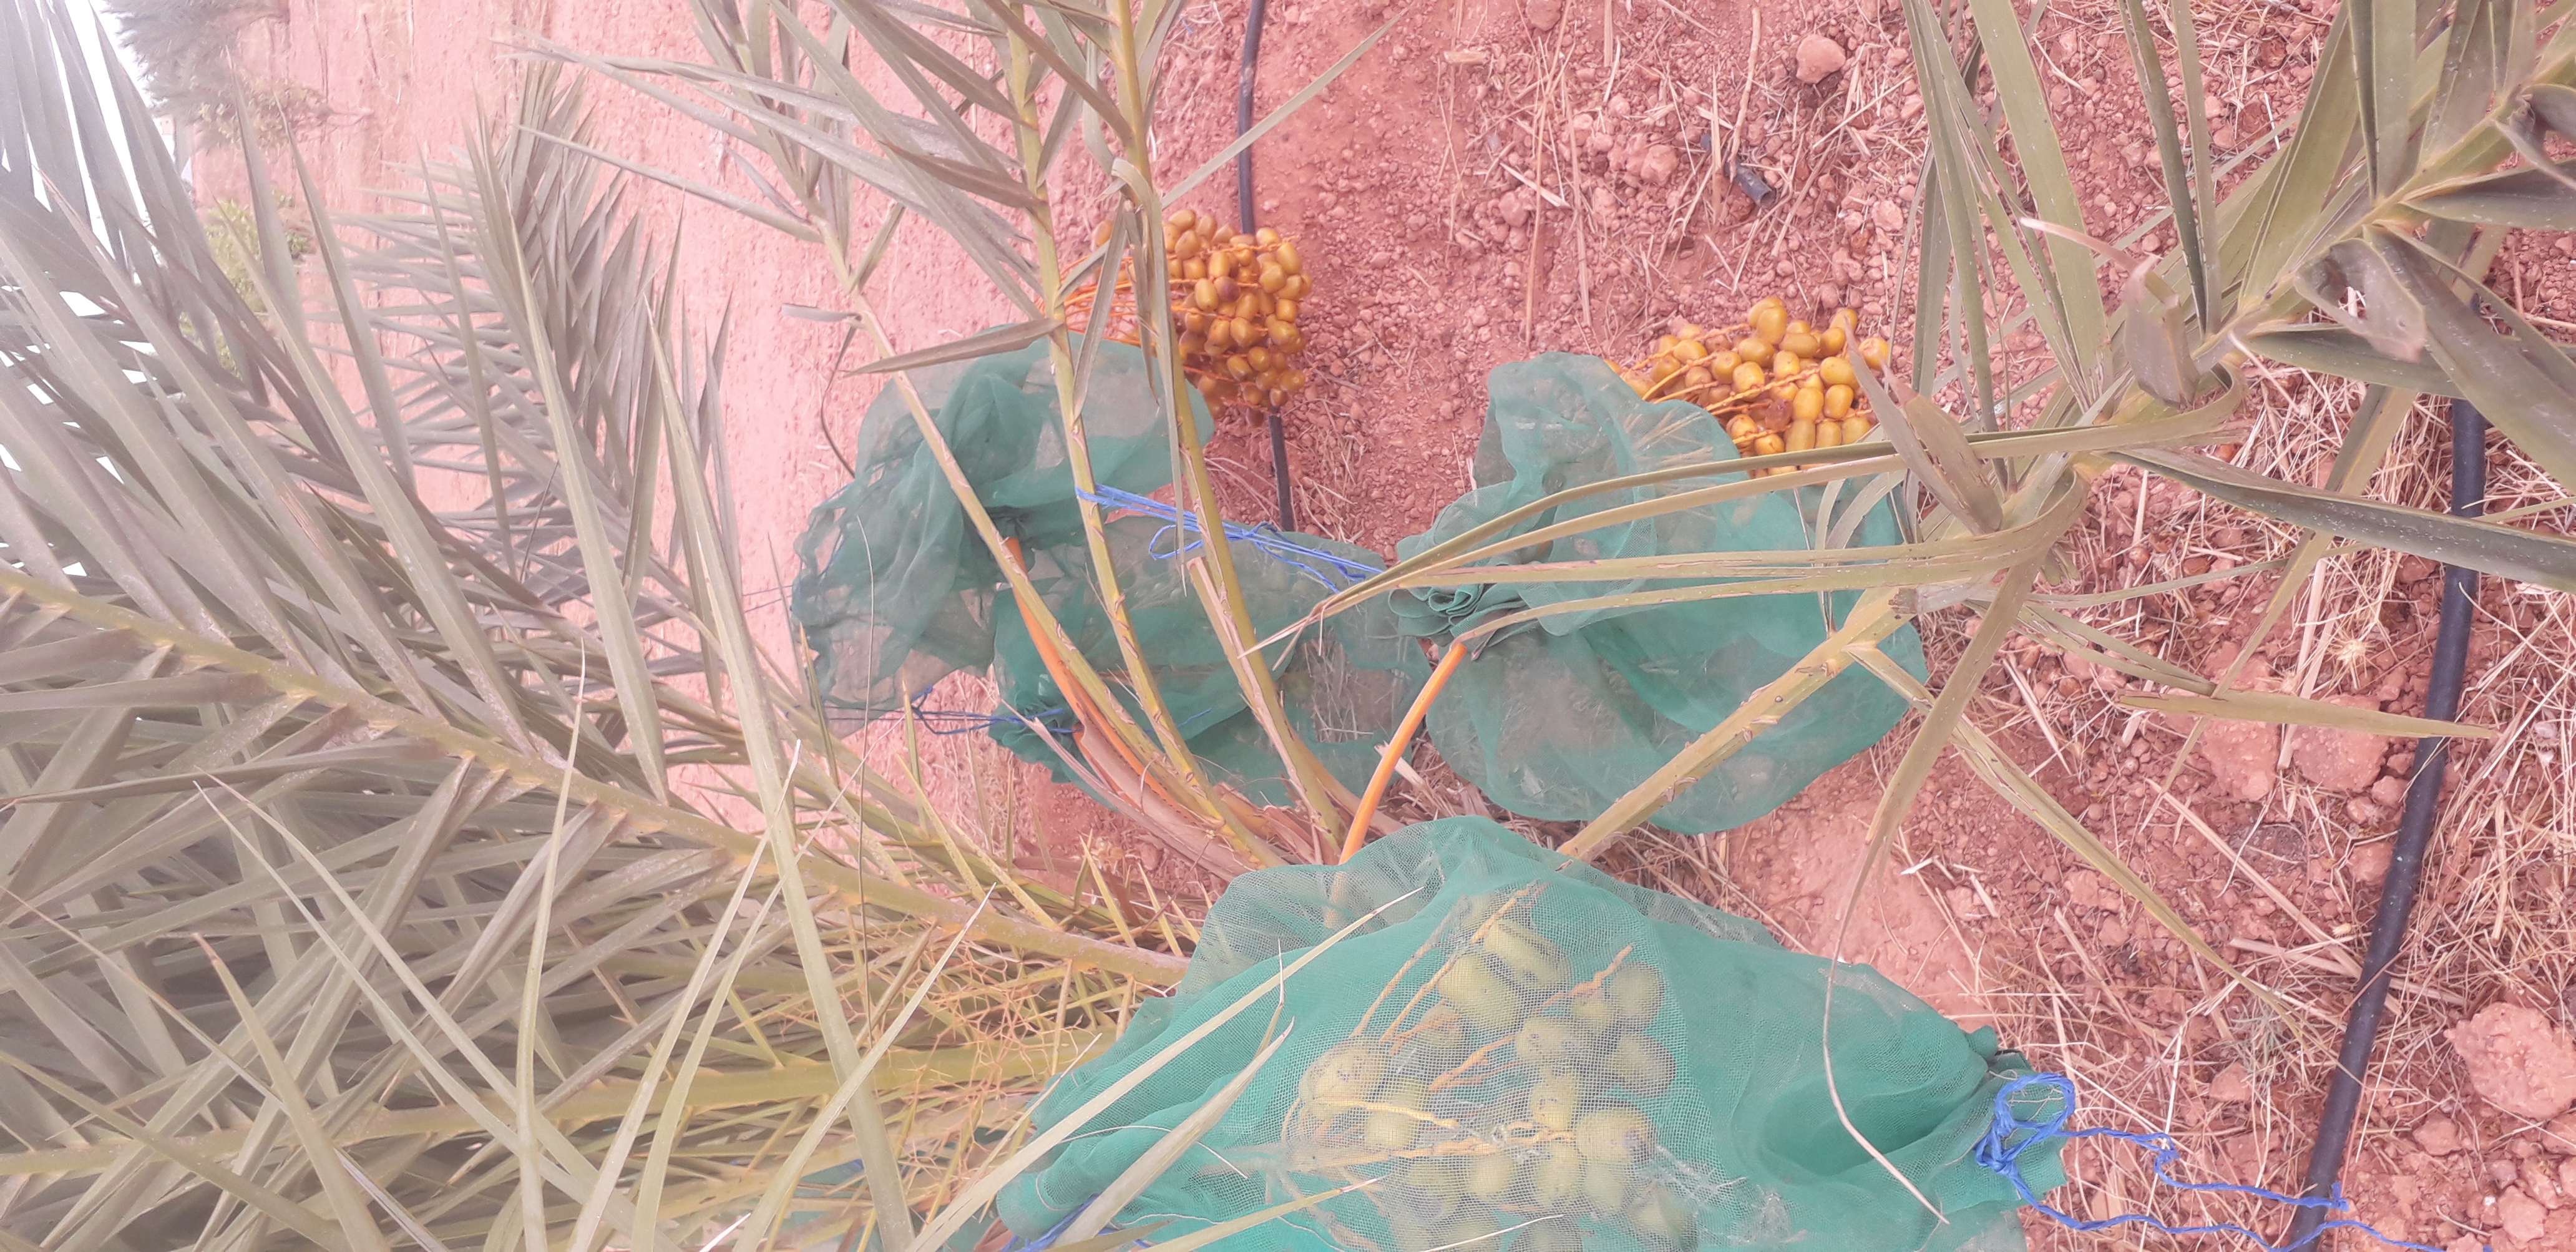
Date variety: Boufagous